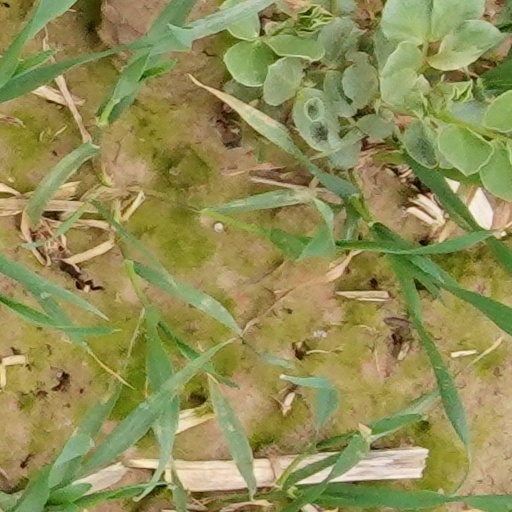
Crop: wheat